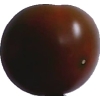
Label: tomato_maroon